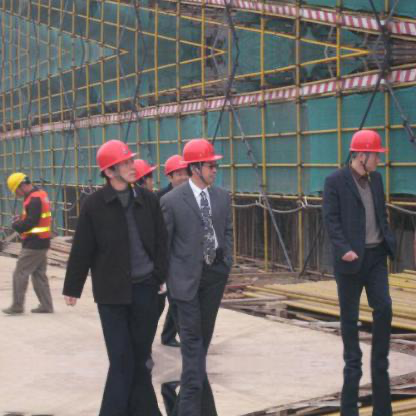
Objects in the image:
label: helmet
label: helmet
label: helmet
label: helmet
label: helmet
label: helmet